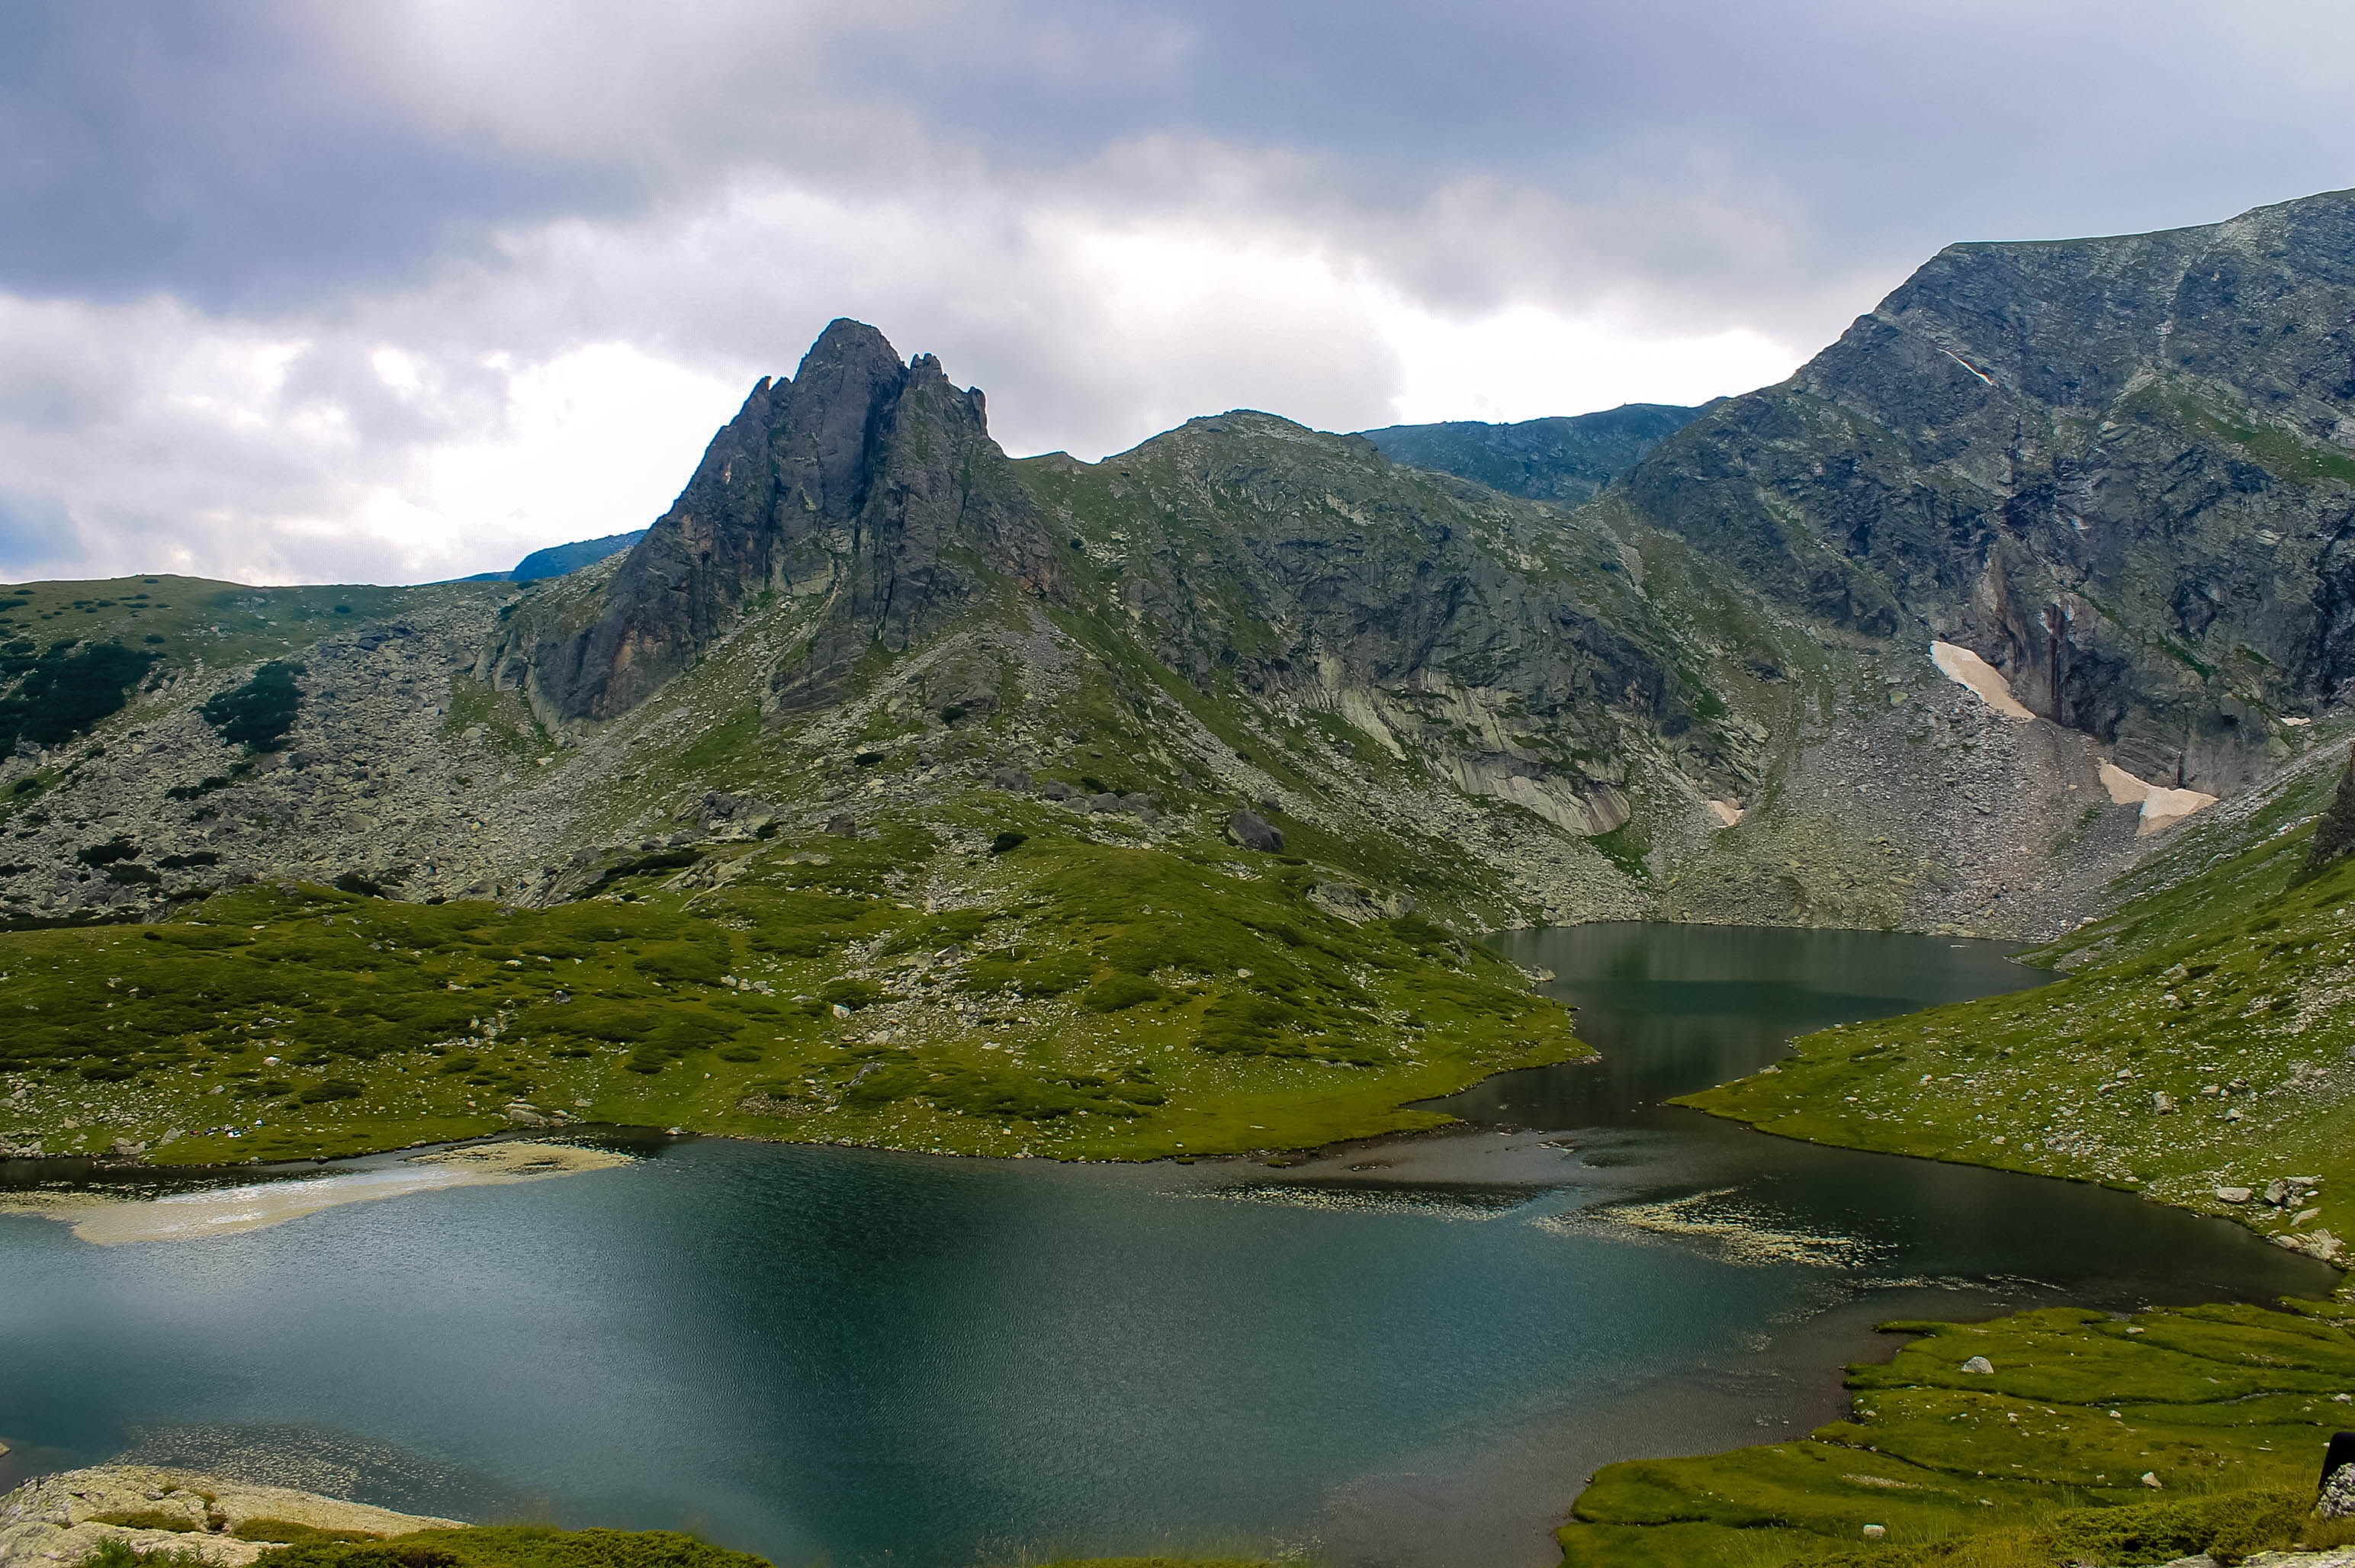
landscape, water, nature, wilderness, walking, mountain, sky, hill, lake, peak, river, valley, mountain range, environment, green, reflection, tranquil, scenic, peaceful, park, scenery, blue, fjord, reservoir, highland, ridge, summit, body of water, mountains, alps, plateau, fell, loch, crater lake, landform, tarn, mountain pass, geographical feature, mountainous landforms